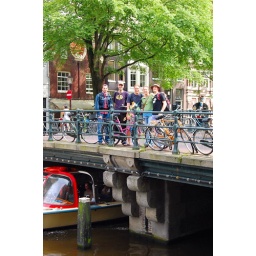
Under the bridge is a boat which is a means of transportation around the Canal system.